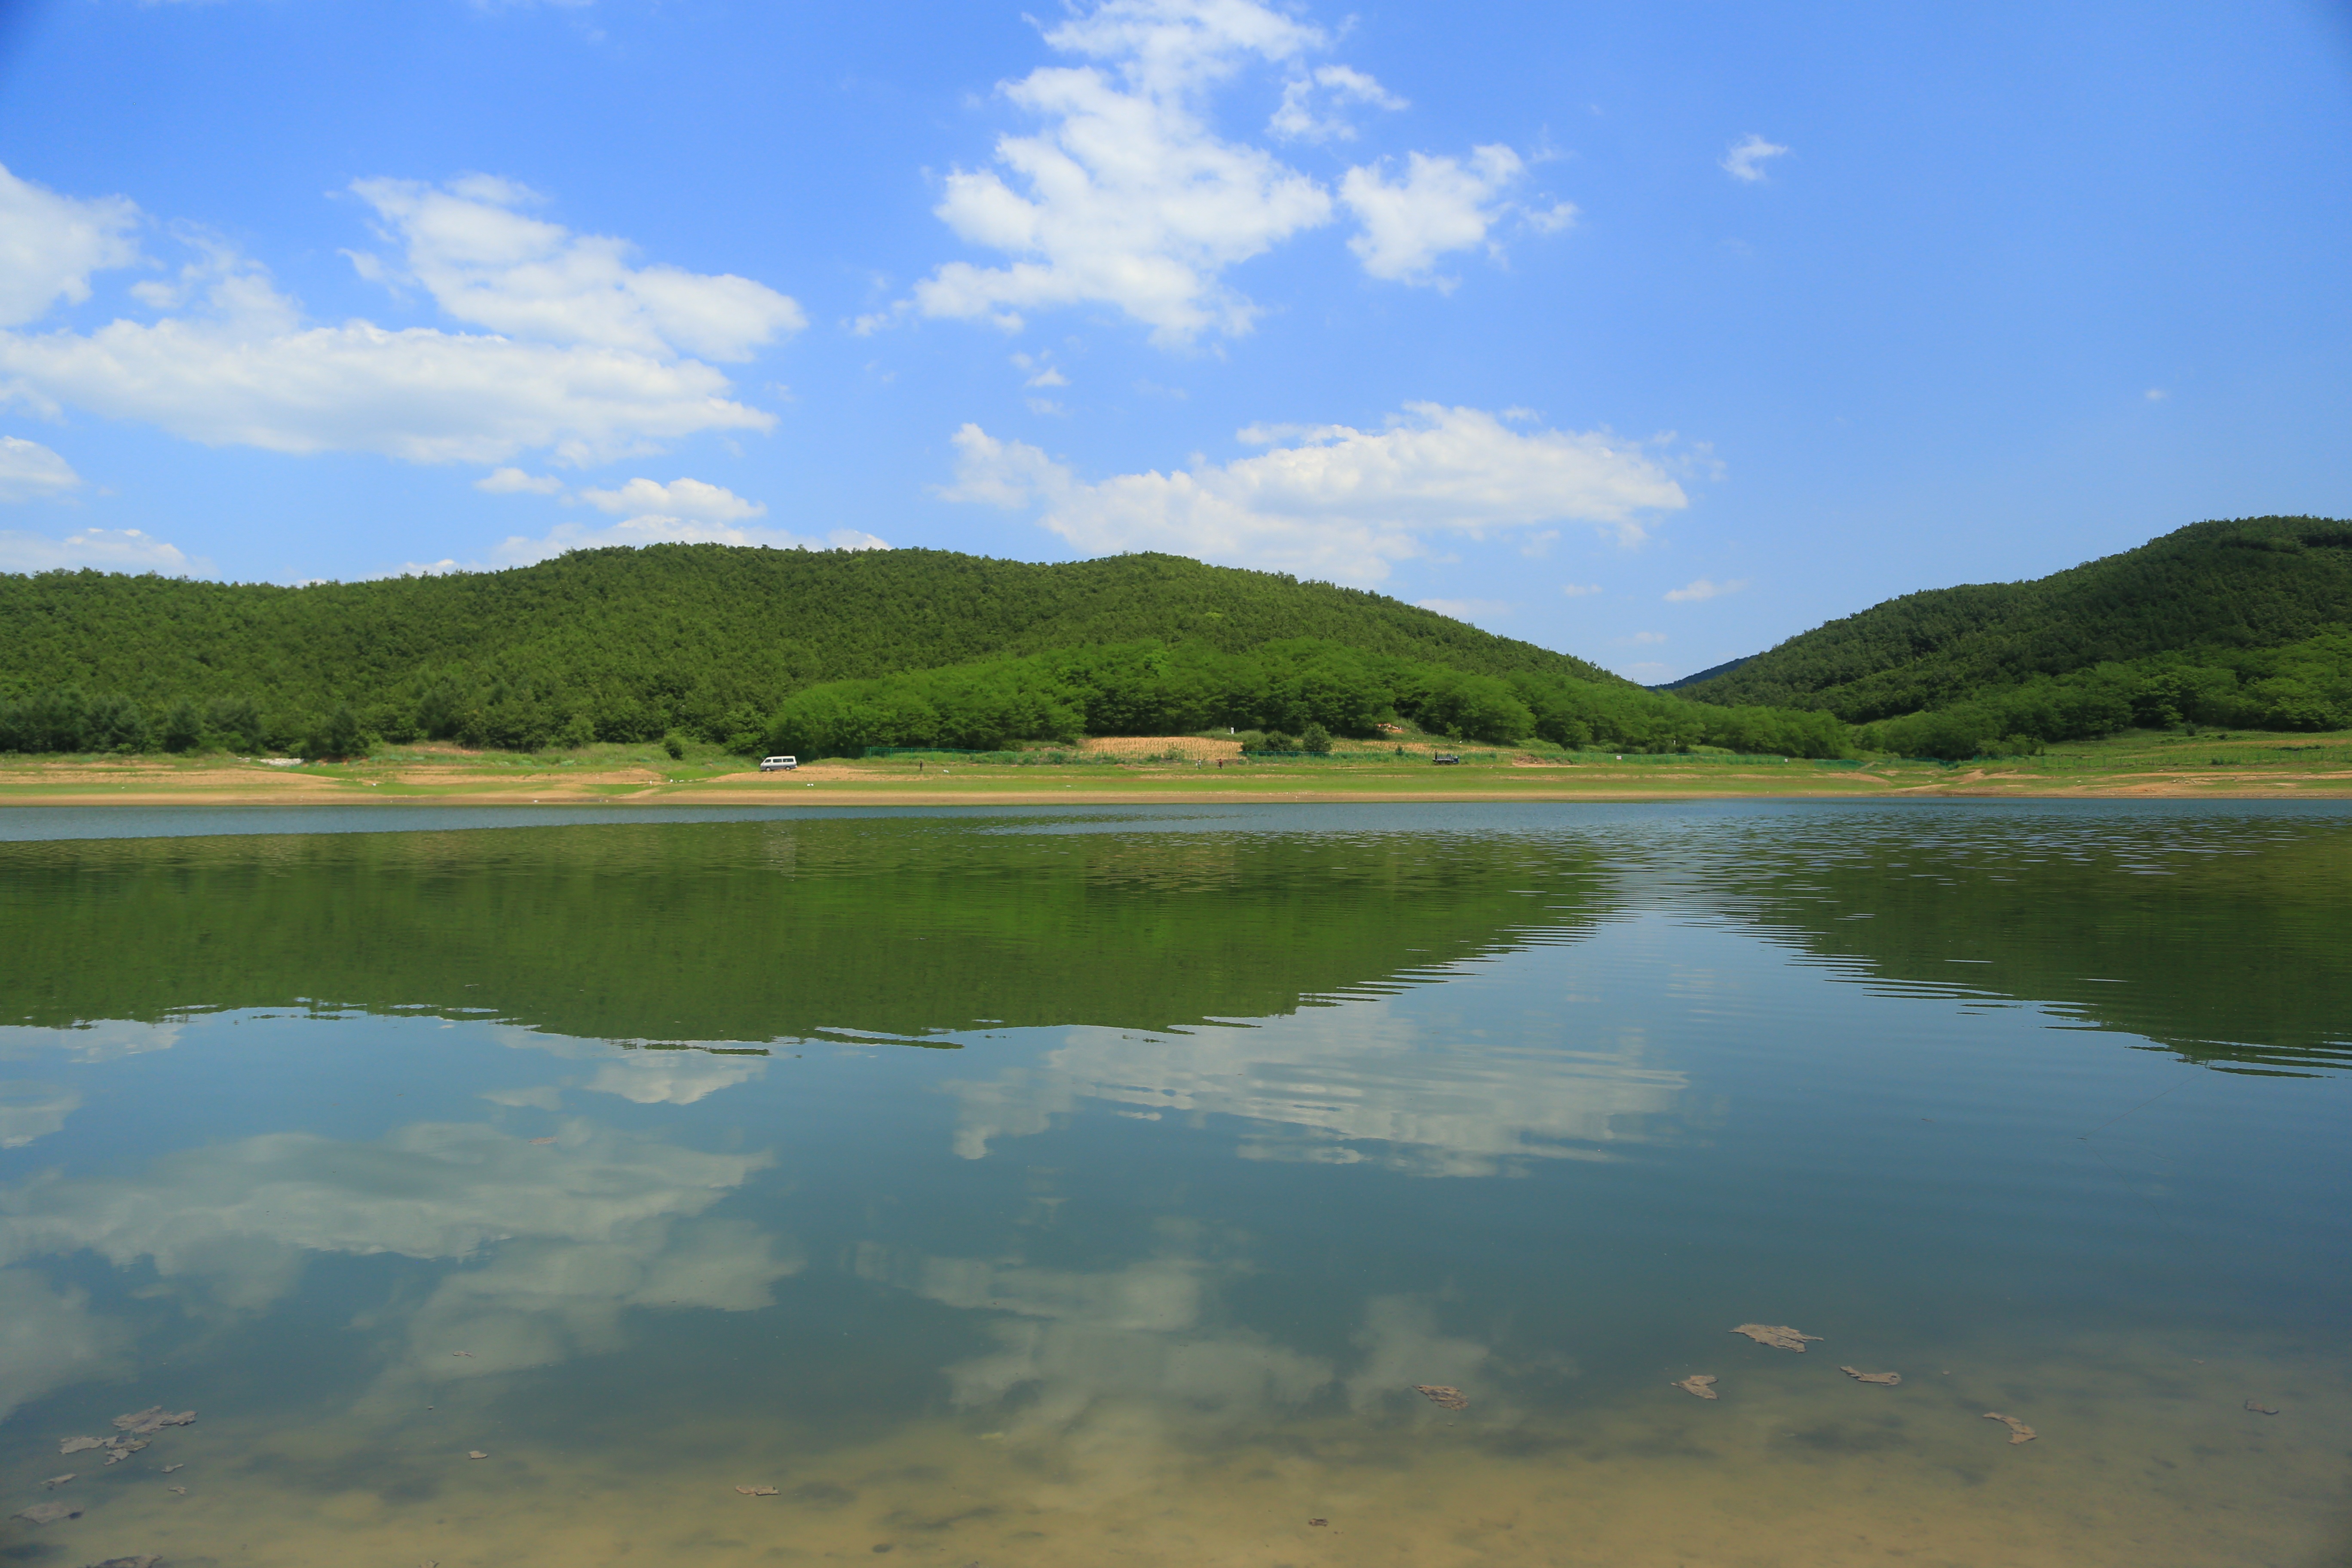
water, nature, outdoor, marsh, mountain, lake, summer, pond, reflection, reservoir, highland, body of water, wetland, loch, tarn